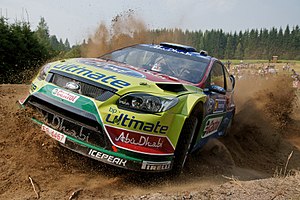
Motorsport
Motorkøretøj i et rally-løb
Motorsport betegner forskellige sports-konkurrencer med brug af motorkøretøjer.